Zlatan Šehović

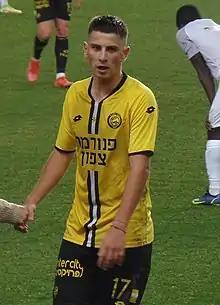
Šehović in 2022

Zlatan Šehović (born 8 August 2000) is a Serbian professional footballer who plays as a defender for Czech First League club Dukla Prague.